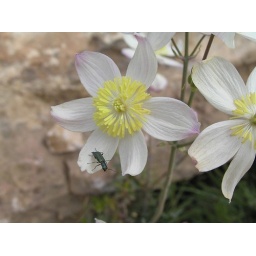
This cute insect is bronzing on a very delicate wild flower at the Bartolo Mountain, in Benicassi (Spain)